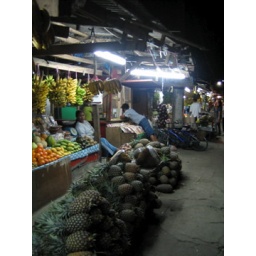
late night fruit market in tagaytay